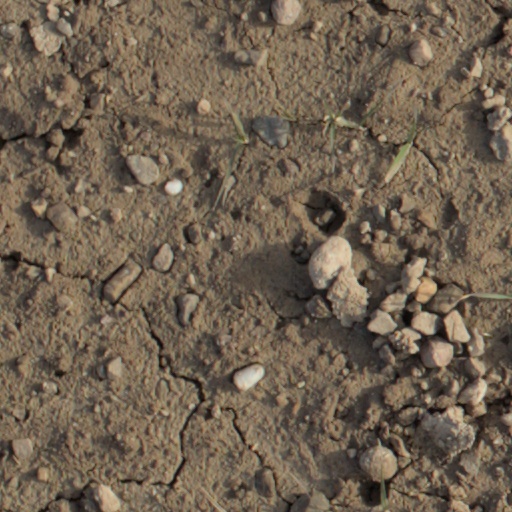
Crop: wheat